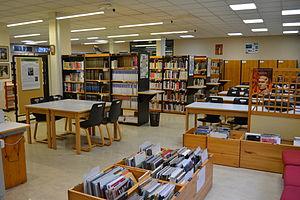
La cité scolaire Augustin-Thierry est un établissement d'enseignement secondaire et supérieur public situé à Blois, dans l'académie d'Orléans-Tours. Réunissant un collège, un lycée général et technologique, une section professionnelle et le GRETA du Loir-et-Cher, la cité scolaire accueille, à la rentrée 2016, 1 623 élèves et étudiants et environ 325 personnels encadrants.
L’histoire de la cité scolaire Augustin-Thierry commence avec la création, par lettre patente, d'un collège royal à Blois par Henri III en 1581 et continue jusqu'à nos jours, malgré plusieurs interruptions et changements de locaux.